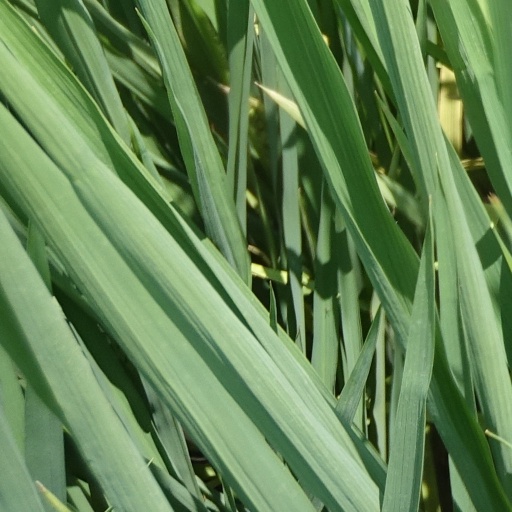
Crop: rice